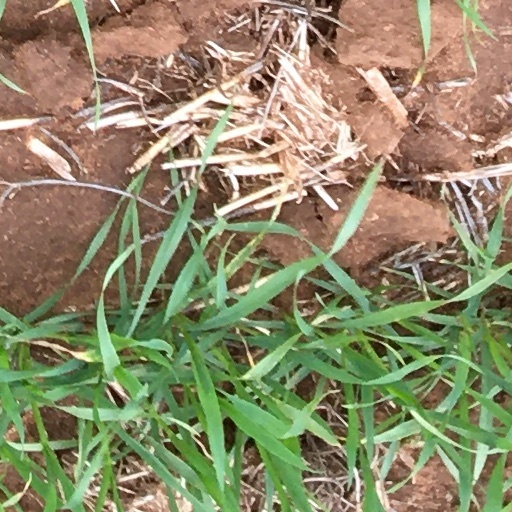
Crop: wheat